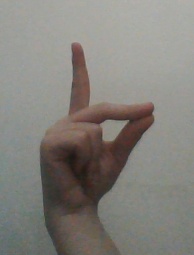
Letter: ta